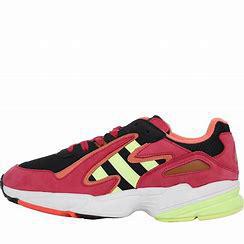
Brand: Adidas
Model: Yung 96 Chasm